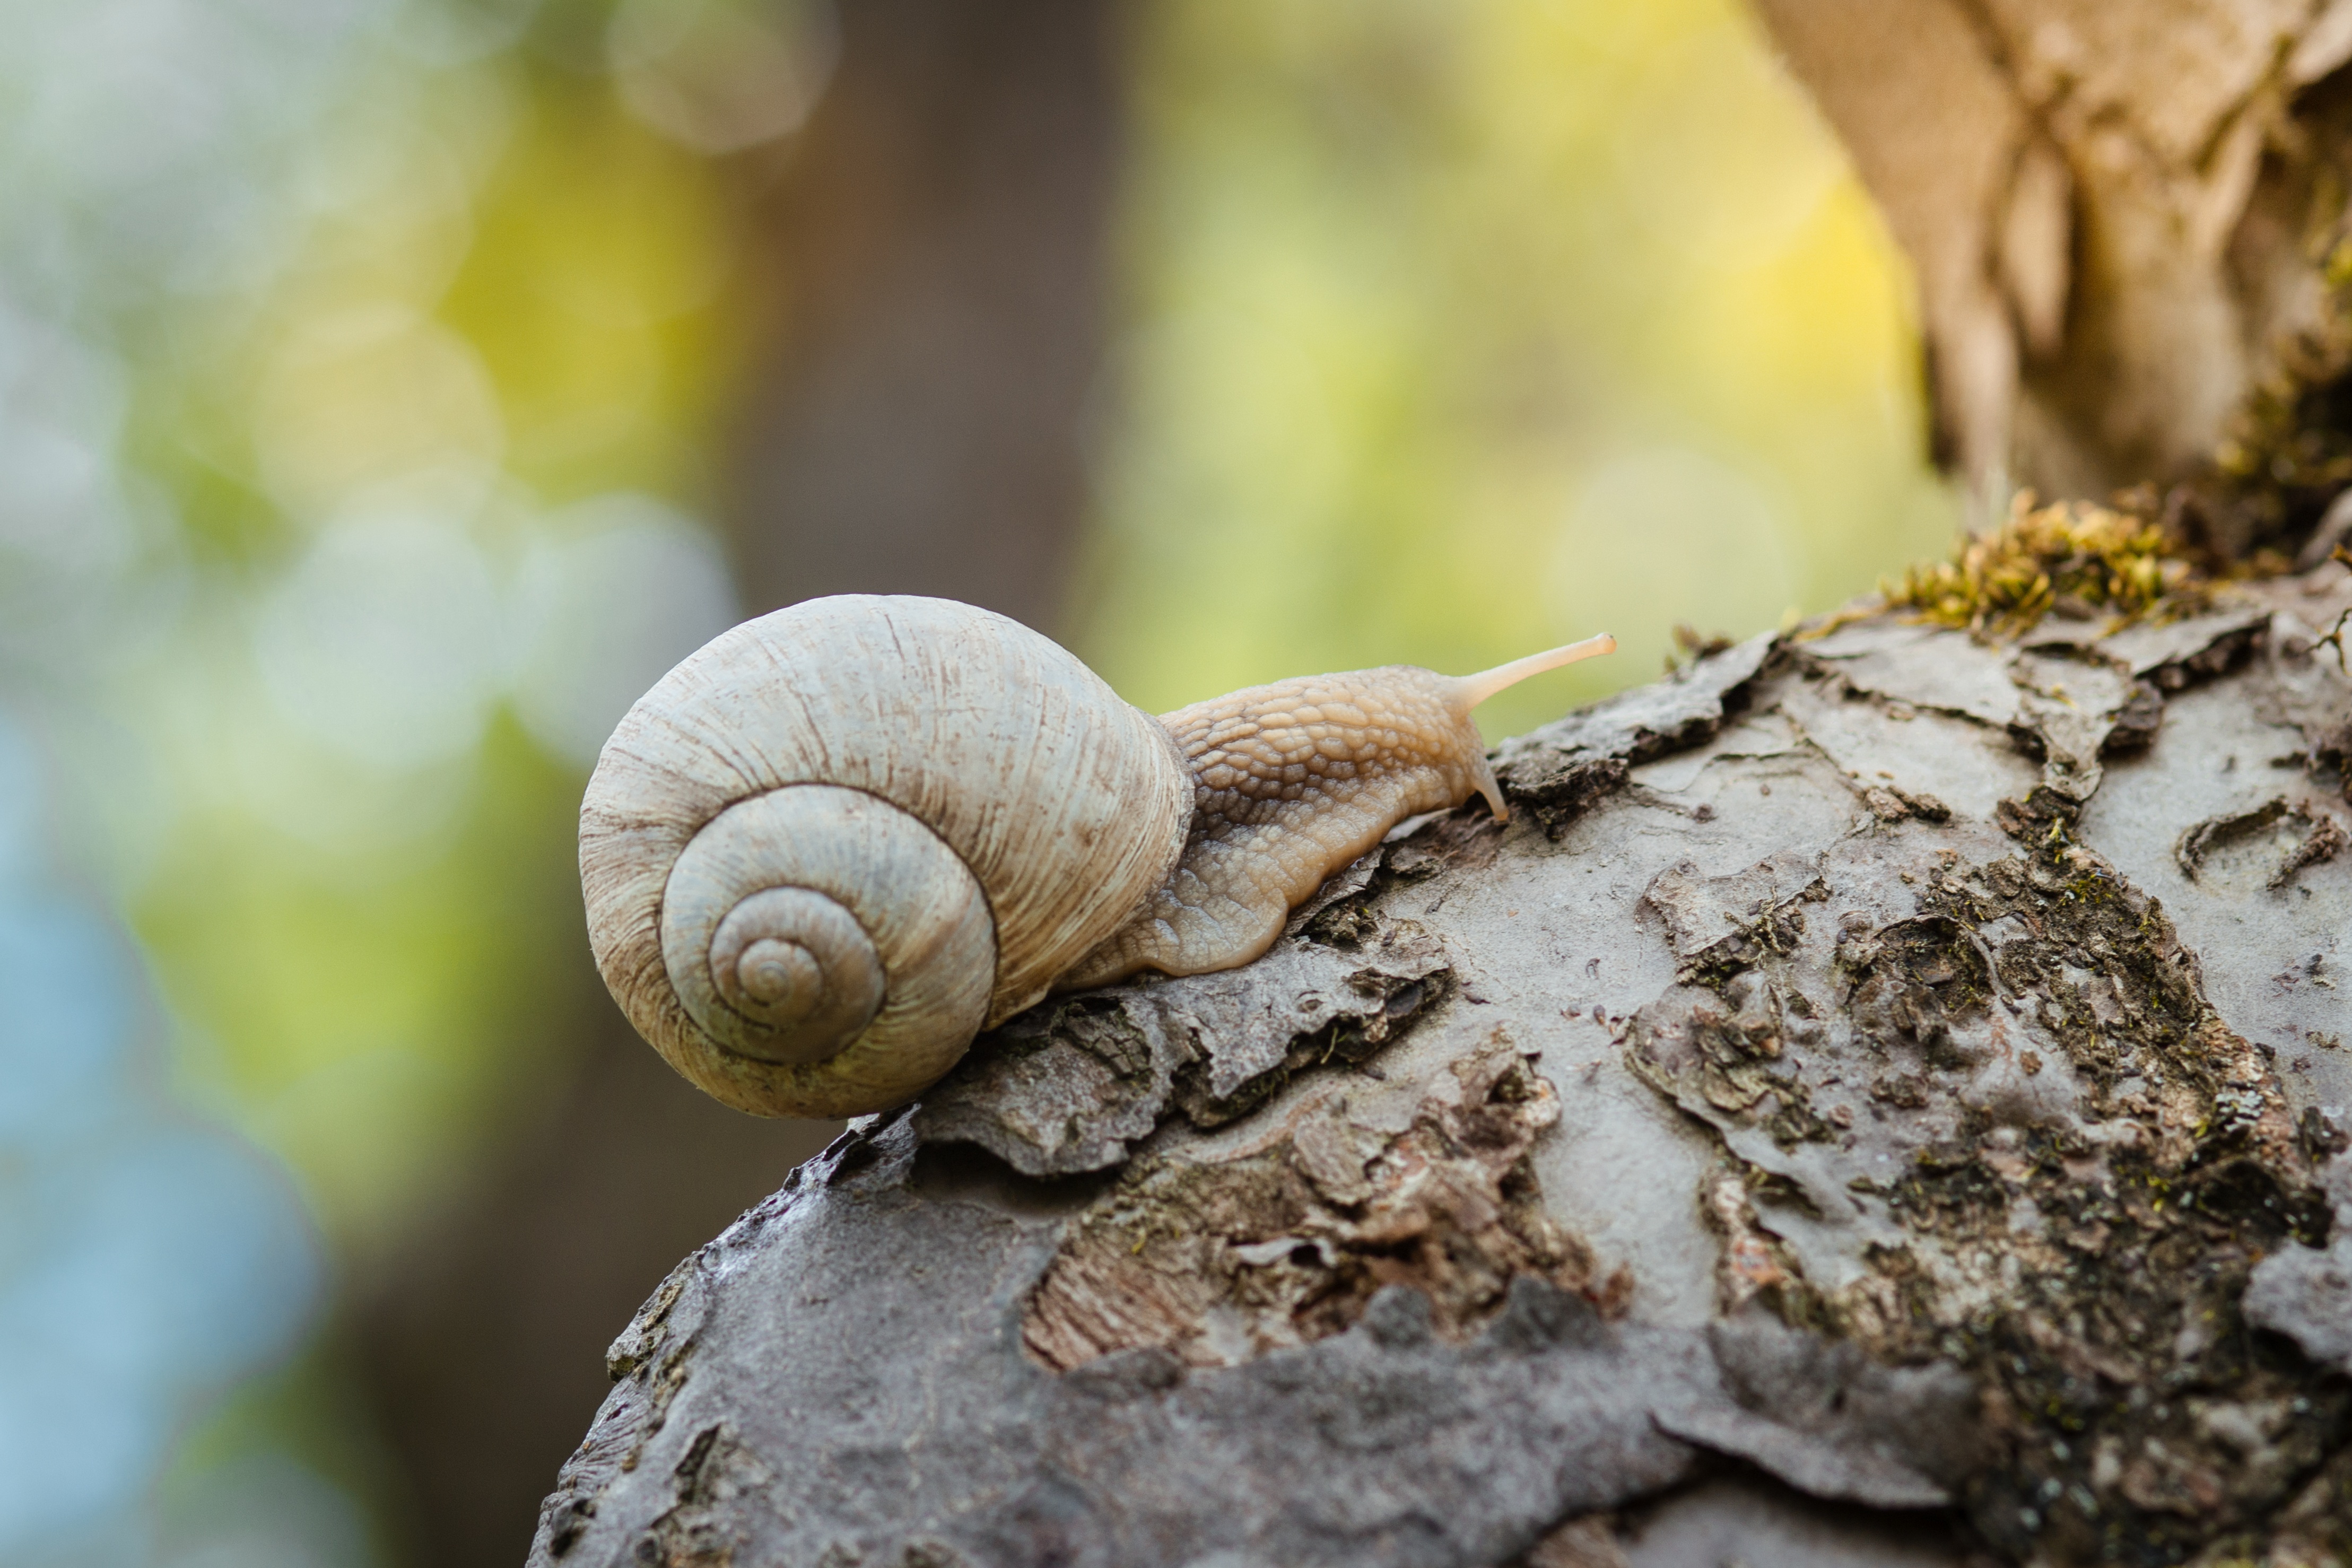
tree, nature, branch, light, sun, leaf, wet, trunk, animal, motion, wildlife, wild, antenna, food, green, color, macro, autumn, brown, dirty, colorful, yellow, garden, closeup, speed, close, flora, fauna, shell, invertebrate, life, surface, close up, crawl, one, snail, background, gliding, slimy, little, springs, ukraine, slime, slide, shiny, fairy, eatable, slug, creeps, act, macro photography, burgundy, slowly, an effort, mucus, snails and slugs